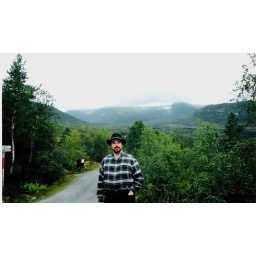
Our car stopped by cows in the road, we take a moment to get a photo of me, for once.